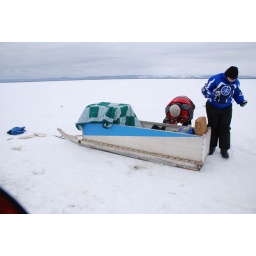
a cardboard box in the komatik was where the baby seat was placed....an original but practical use.....this was tea break time